State and royal cars of the United Kingdom

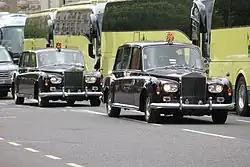
The Rolls-Royce Phantom VI State cars, dating from 1987 (left) and 1978.

In the year of his coronation (1937) three new Daimler State cars were delivered to the King: a limousine, a landaulette and a shooting brake (all with 32 hp -litre straight-eight engines). His mother Queen Mary also upgraded her fleet, acquiring two new cars: one for official use (a 32 hp 'Straight-Eight' limousine, which inherited her longstanding registration plate A 3179), and one for personal use (a 24 hp six-cylinder limousine, painted green). She also continued to make use of her 1935 limousine, and furthermore inherited her late husband's Silver Jubilee car (which was given the number plate CYF 662) and with it 'Humphrey', his long-serving erstwhile chauffeur. Two years later Queen Mary was injured when her 1937 official limousine was involved in a collision with a lorry, leaving the car overturned.